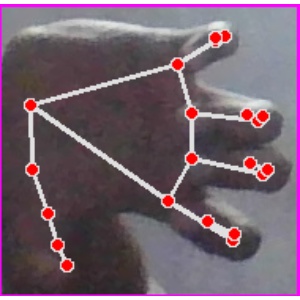
अक्षर: त